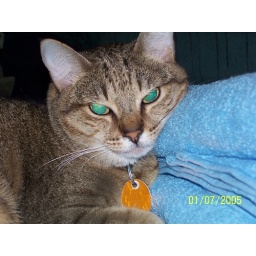
fat cat by blue